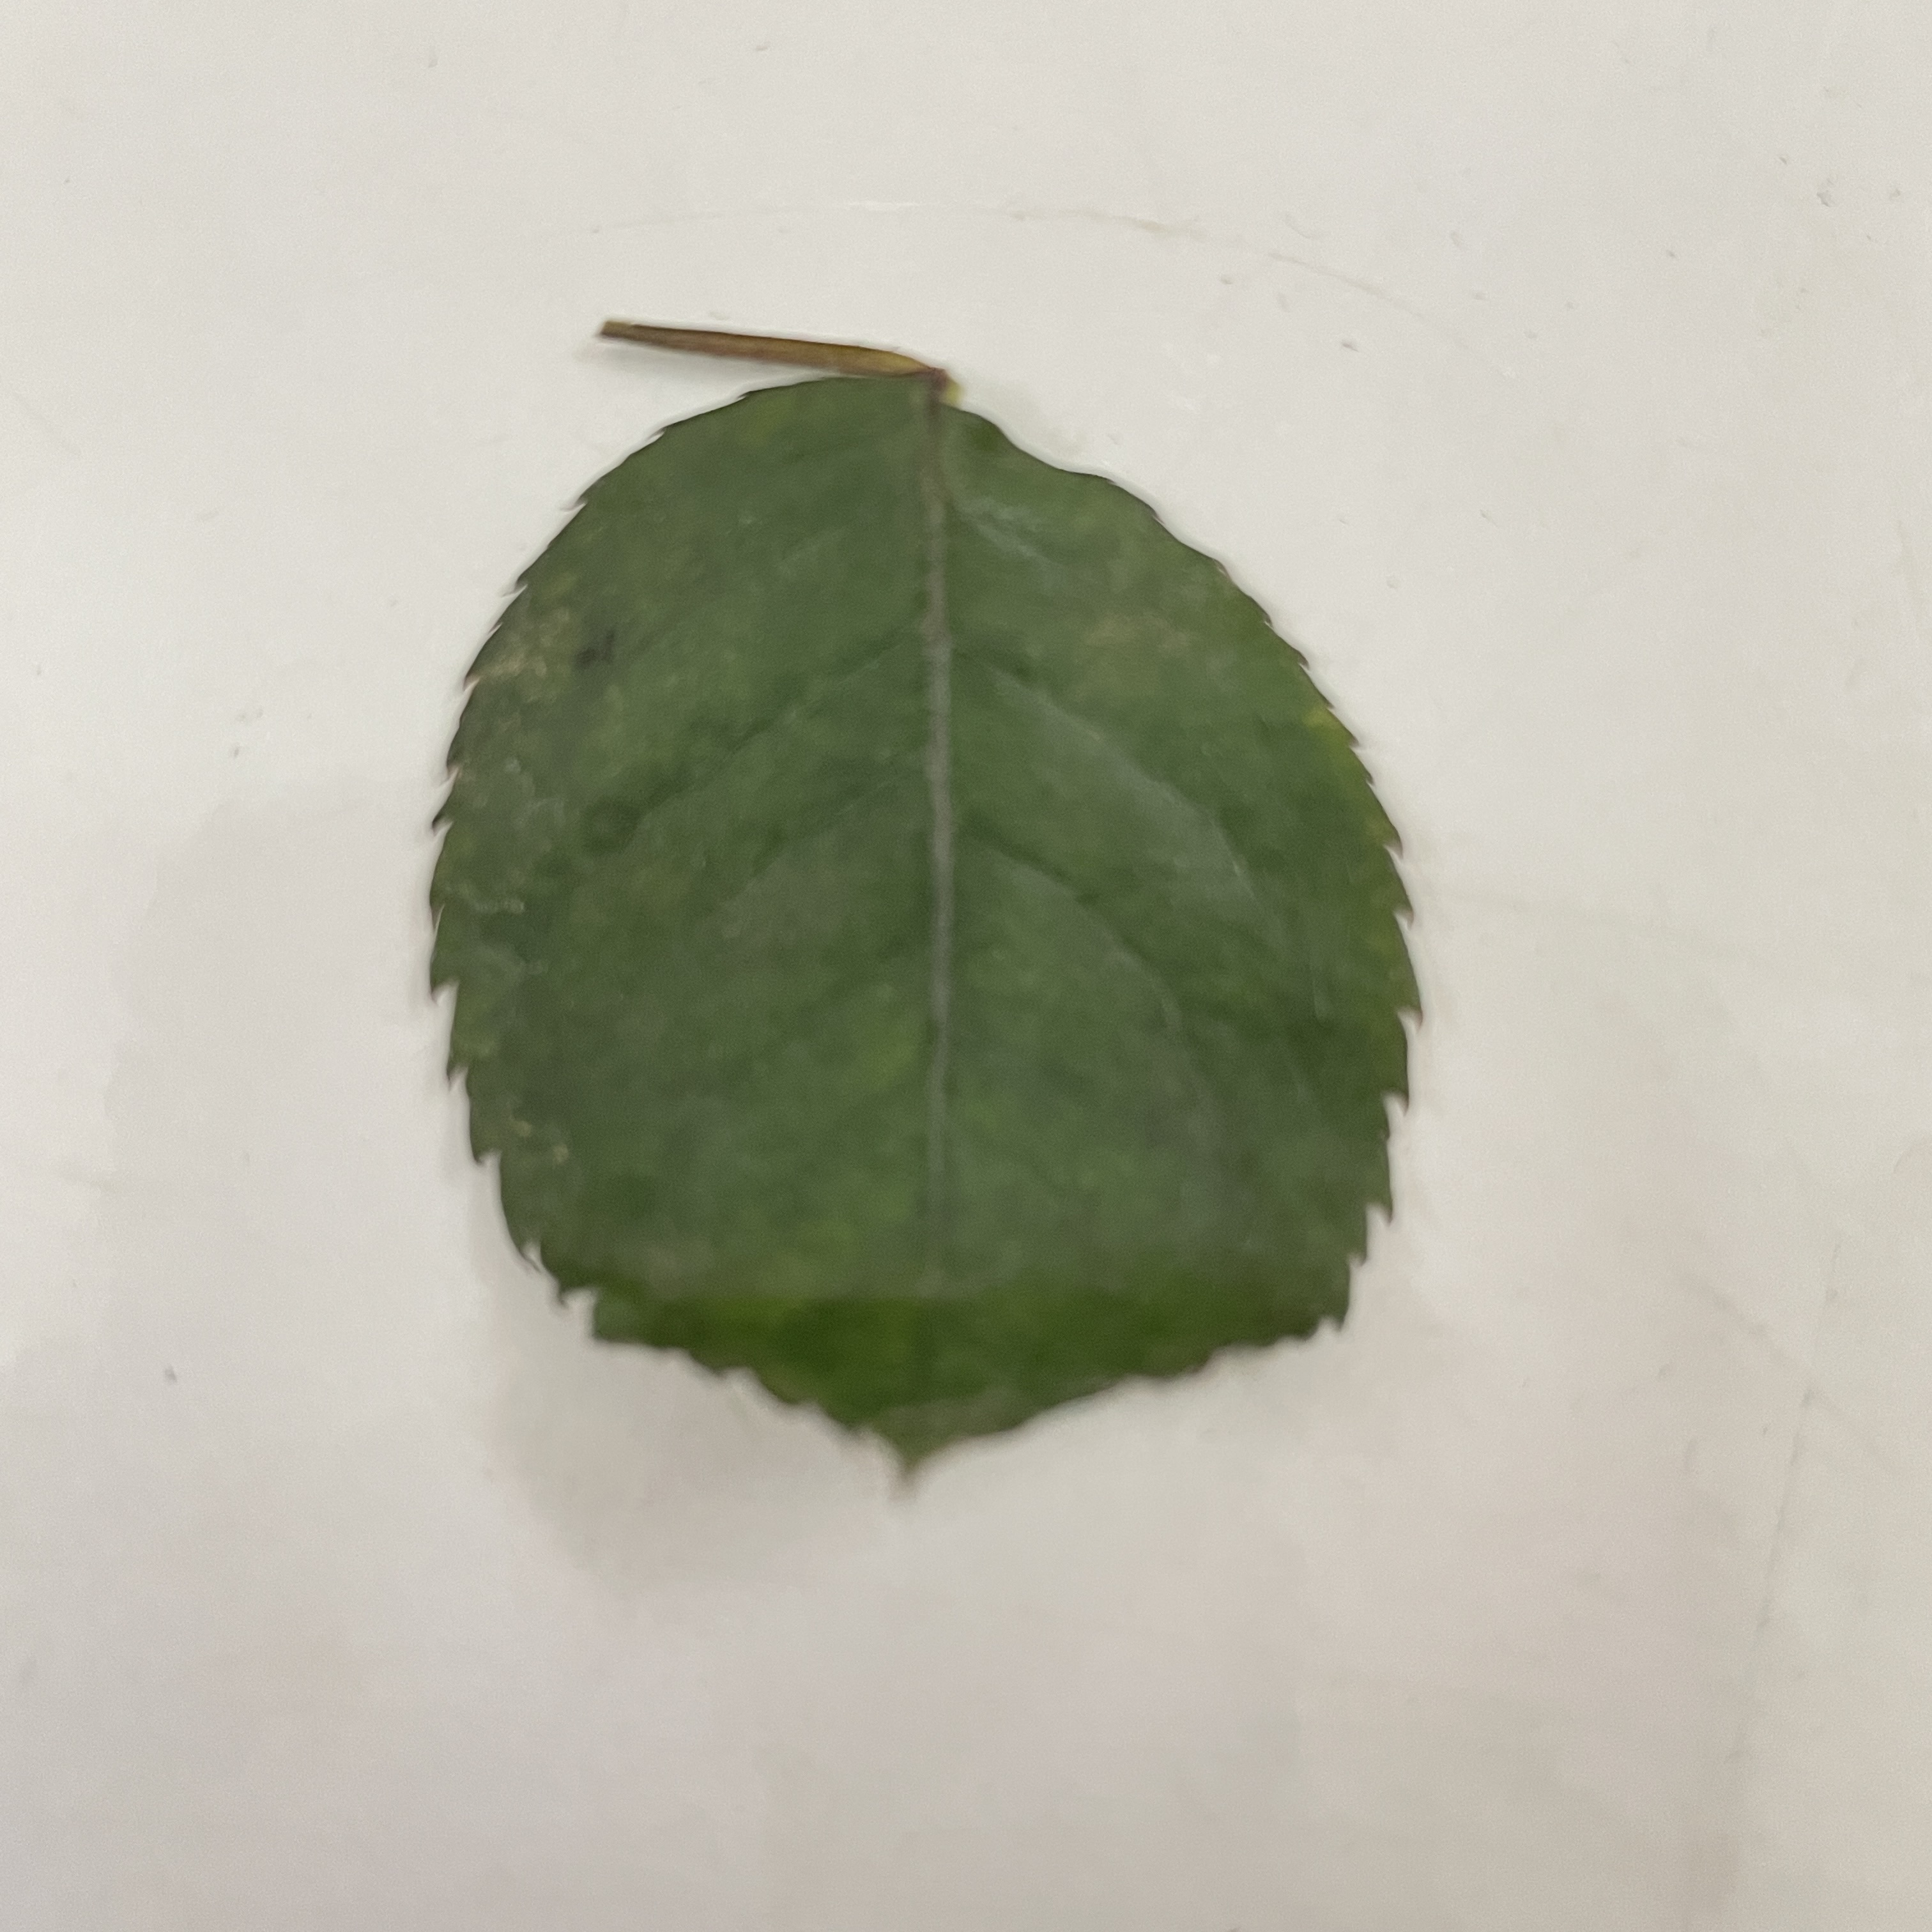
Label: Healthy Leaf